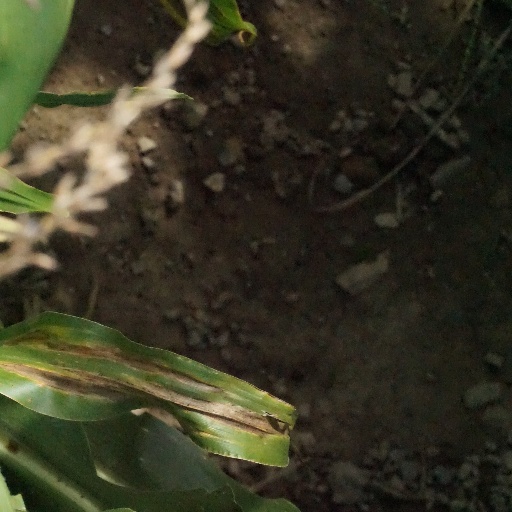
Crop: maize; corn